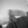
ASL letter: H